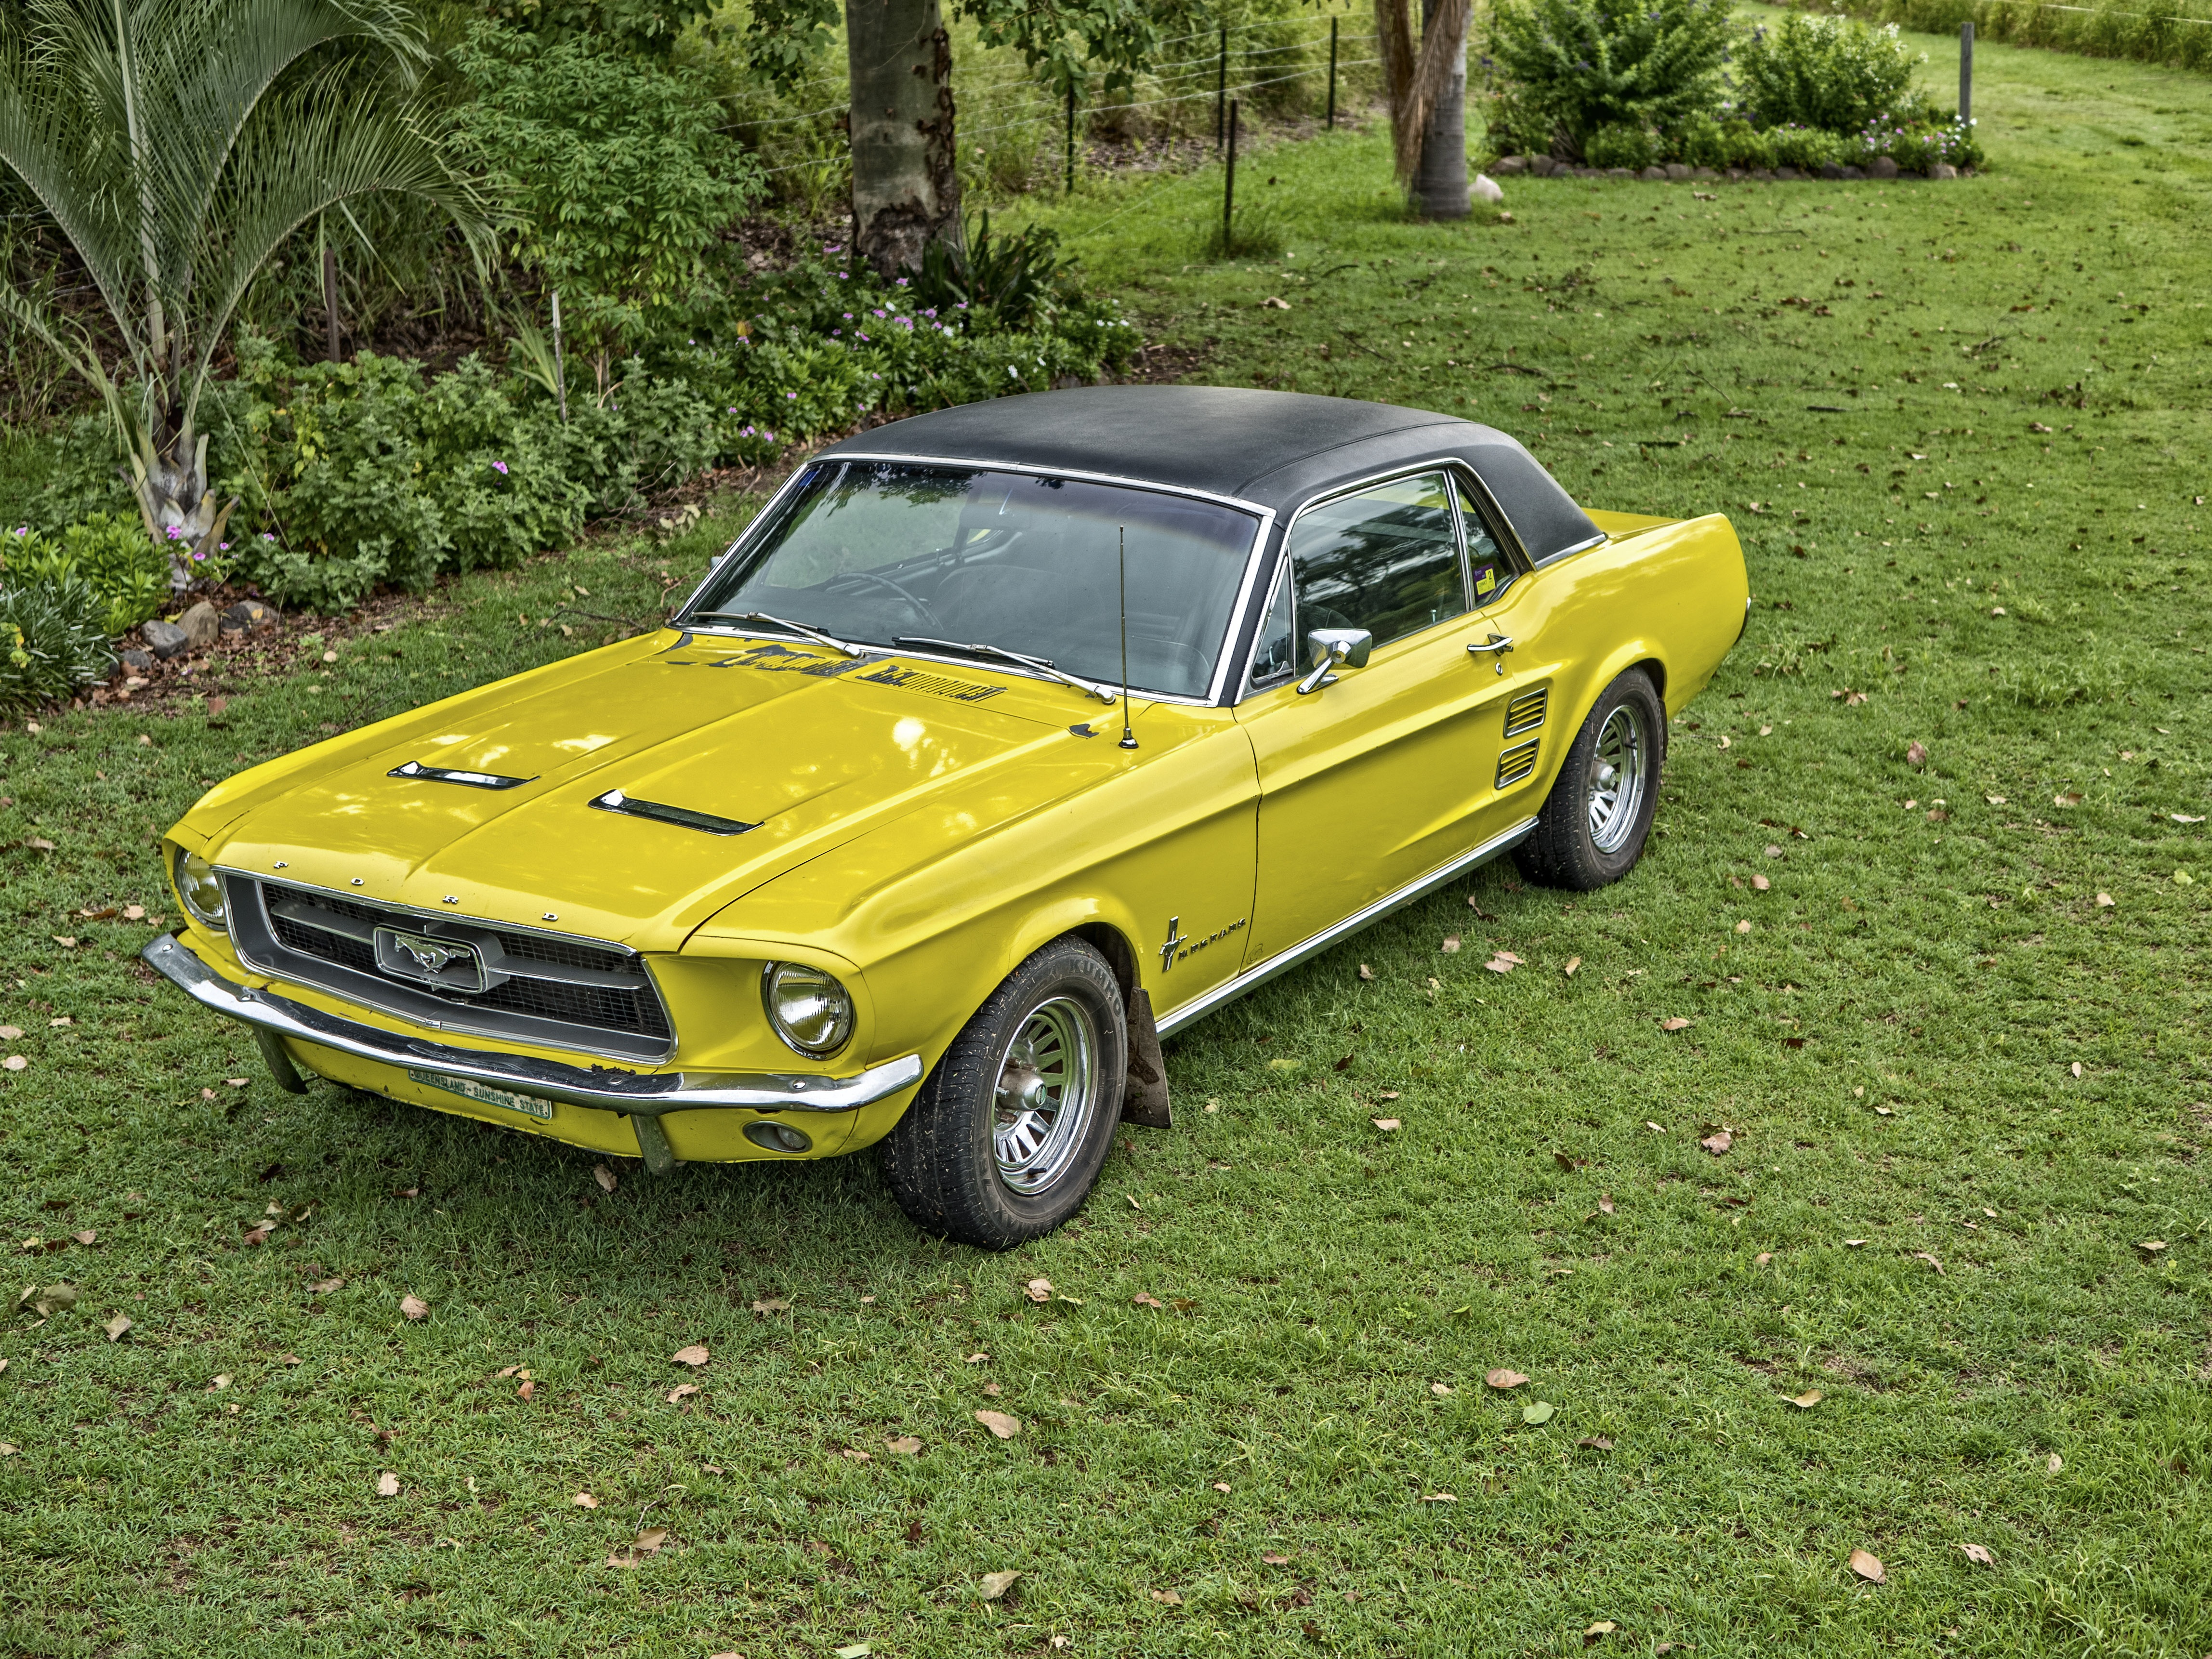
car, automobile, transportation, model, vehicle, show, drive, auto, industry, speed, classic car, automotive, sports car, muscle car, future, tuning, ford, design, performance, motor, sedan, style, mustang, expensive, autoshow, motorshow, antique car, ford mustang, land vehicle, automobile make, automotive exterior, executive car, first generation ford mustang